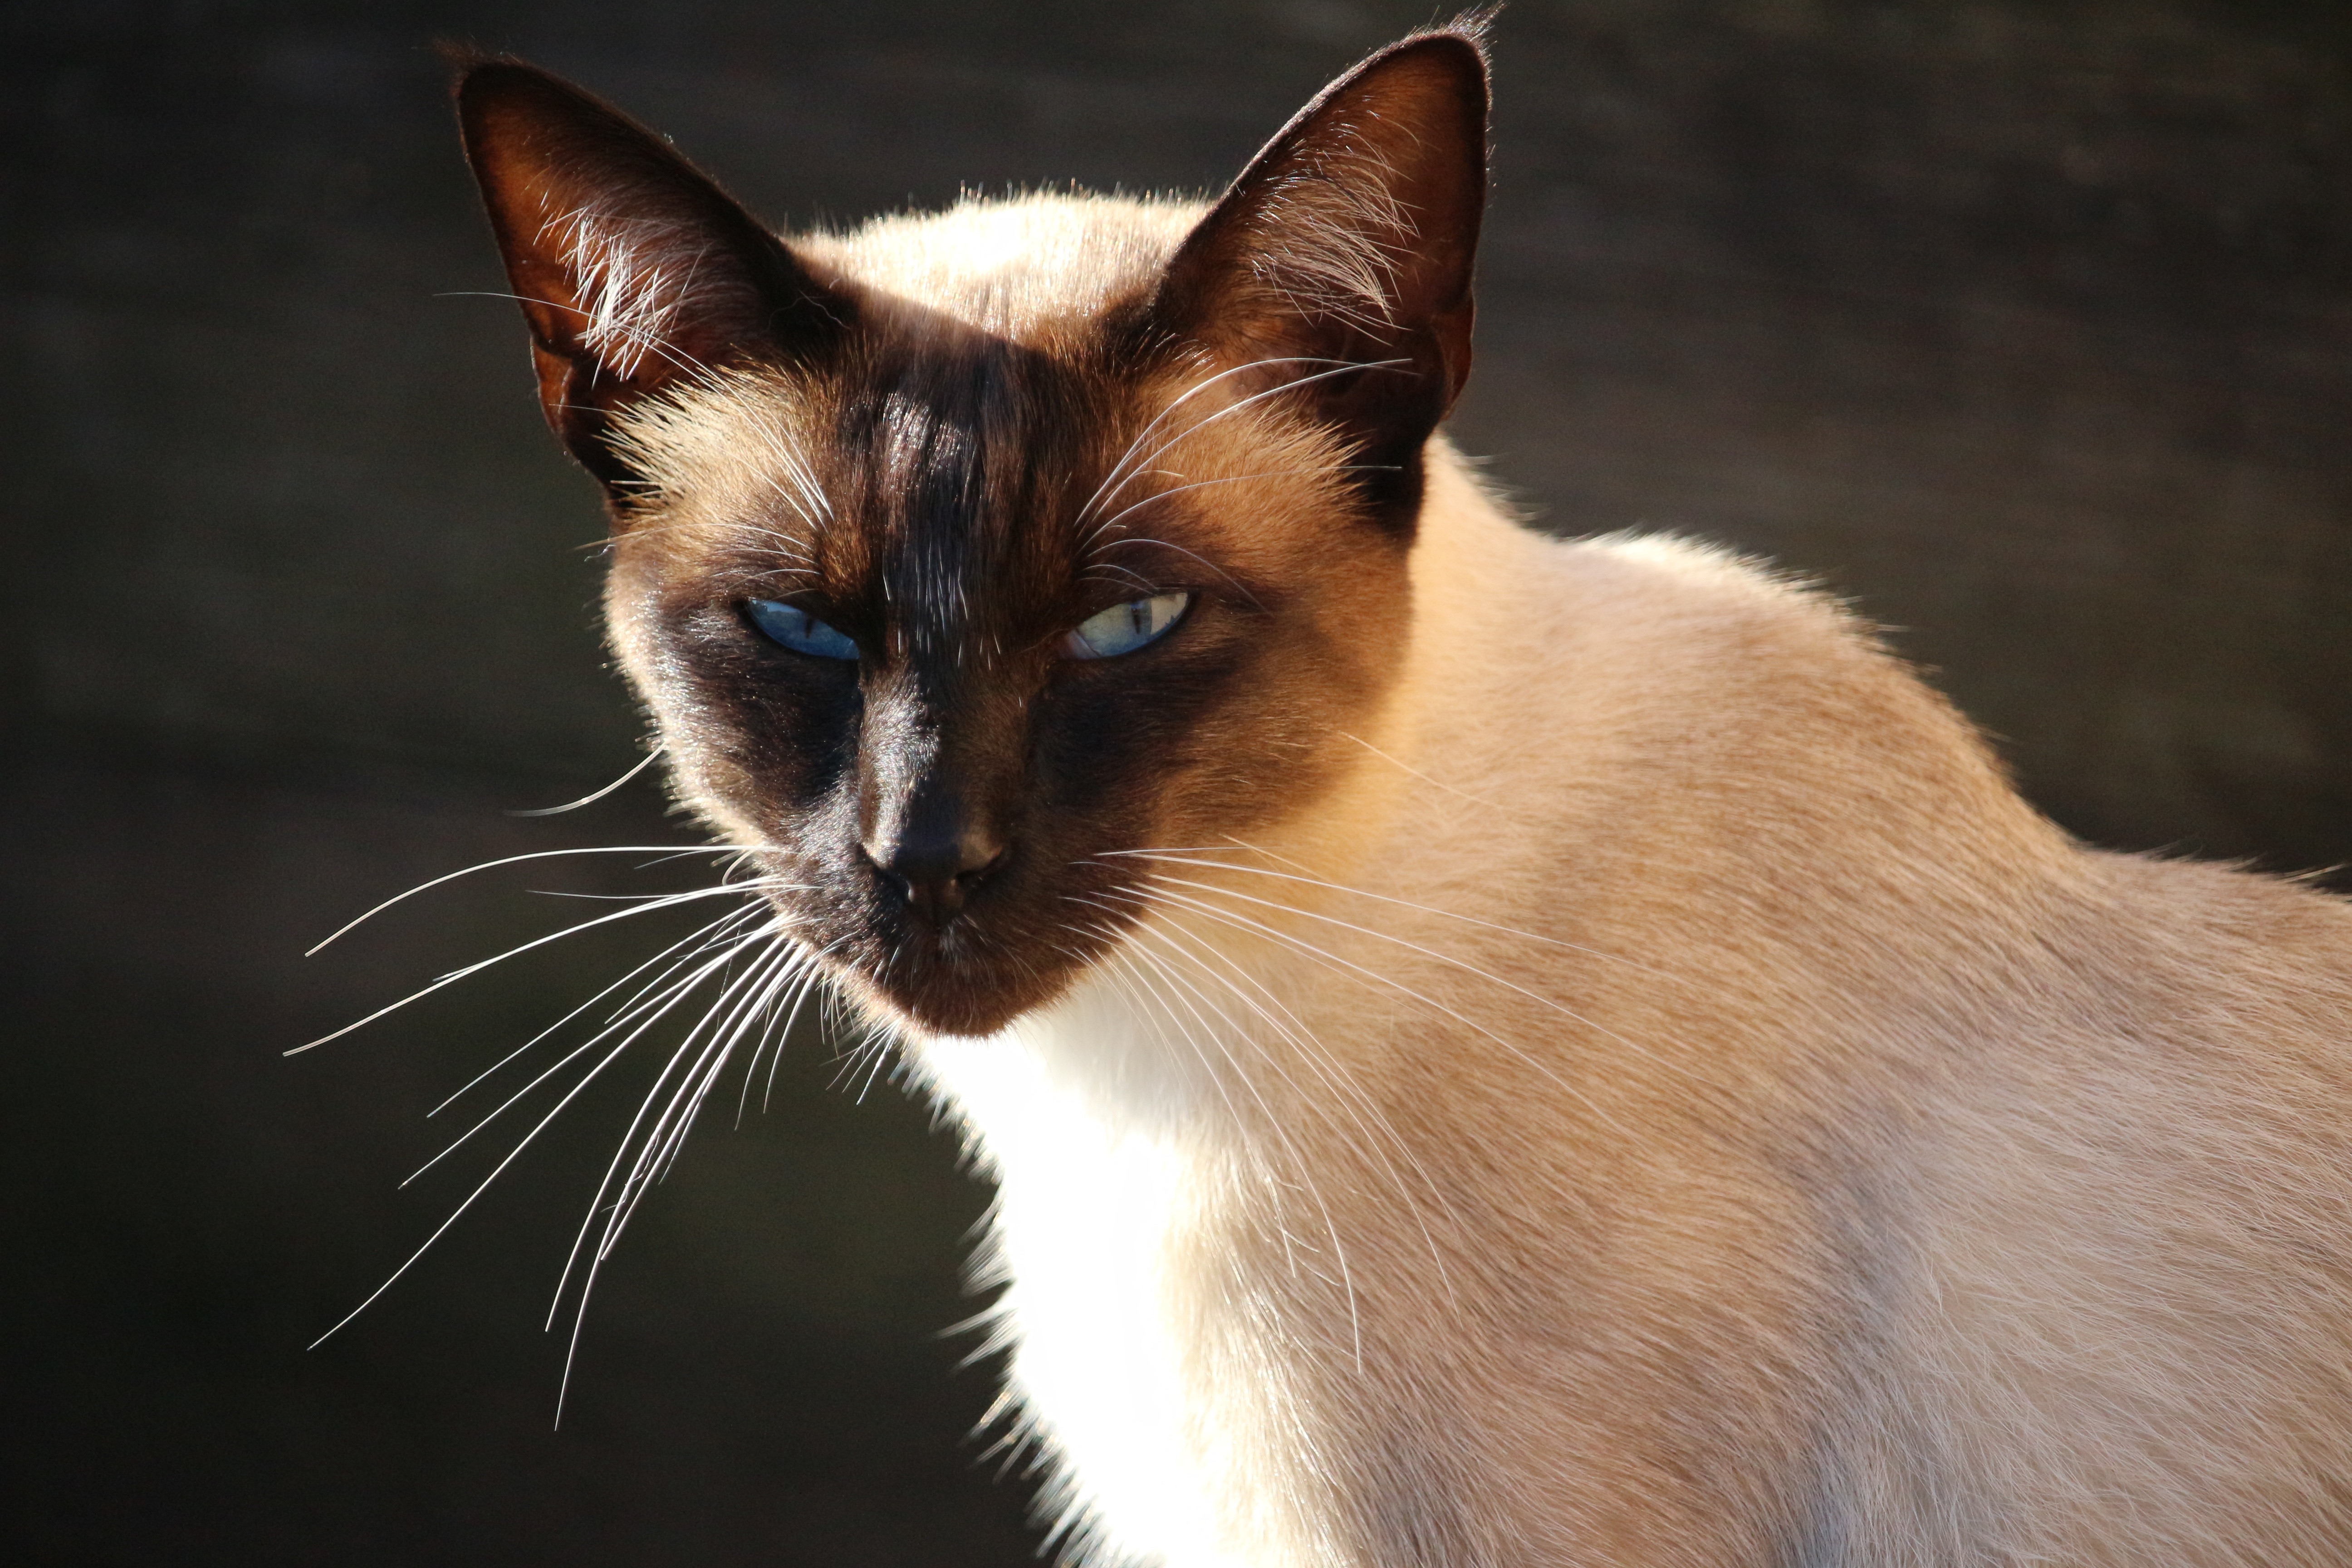
cat, mammal, snowshoe, fauna, whiskers, vertebrate, mieze, thai, siamese, siamese cat, breed cat, balinese, small to medium sized cats, cat like mammal, domestic short haired cat, tonkinese, birman